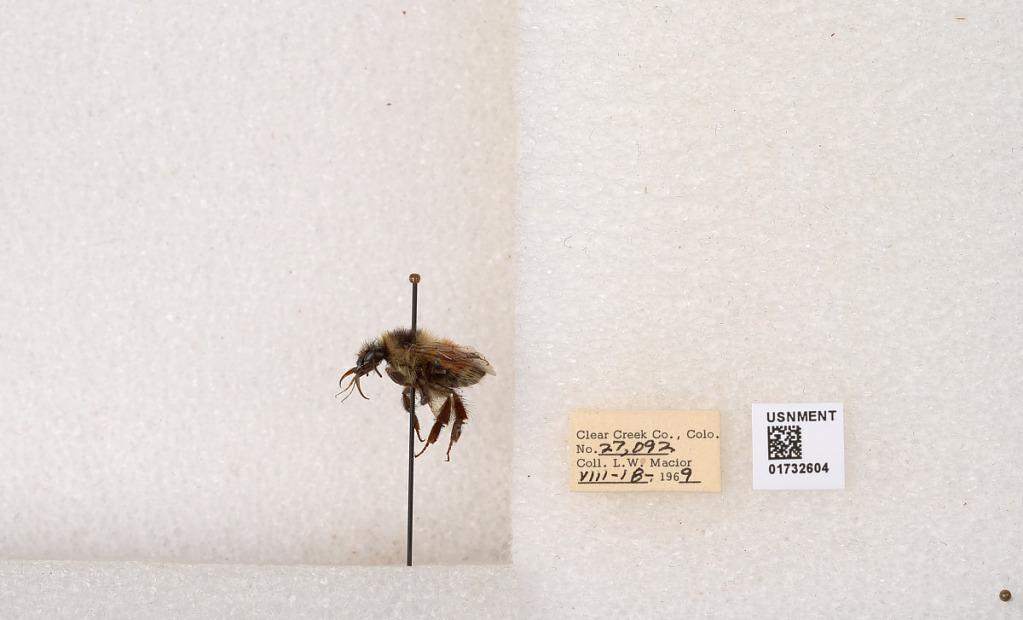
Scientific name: Bombus (Pyrobombus) sylvicola Kirby
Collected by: L. Macior
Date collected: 1969-8-18
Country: United States
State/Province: Colorado
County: Clear Creek
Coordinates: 39.7006, -105.694